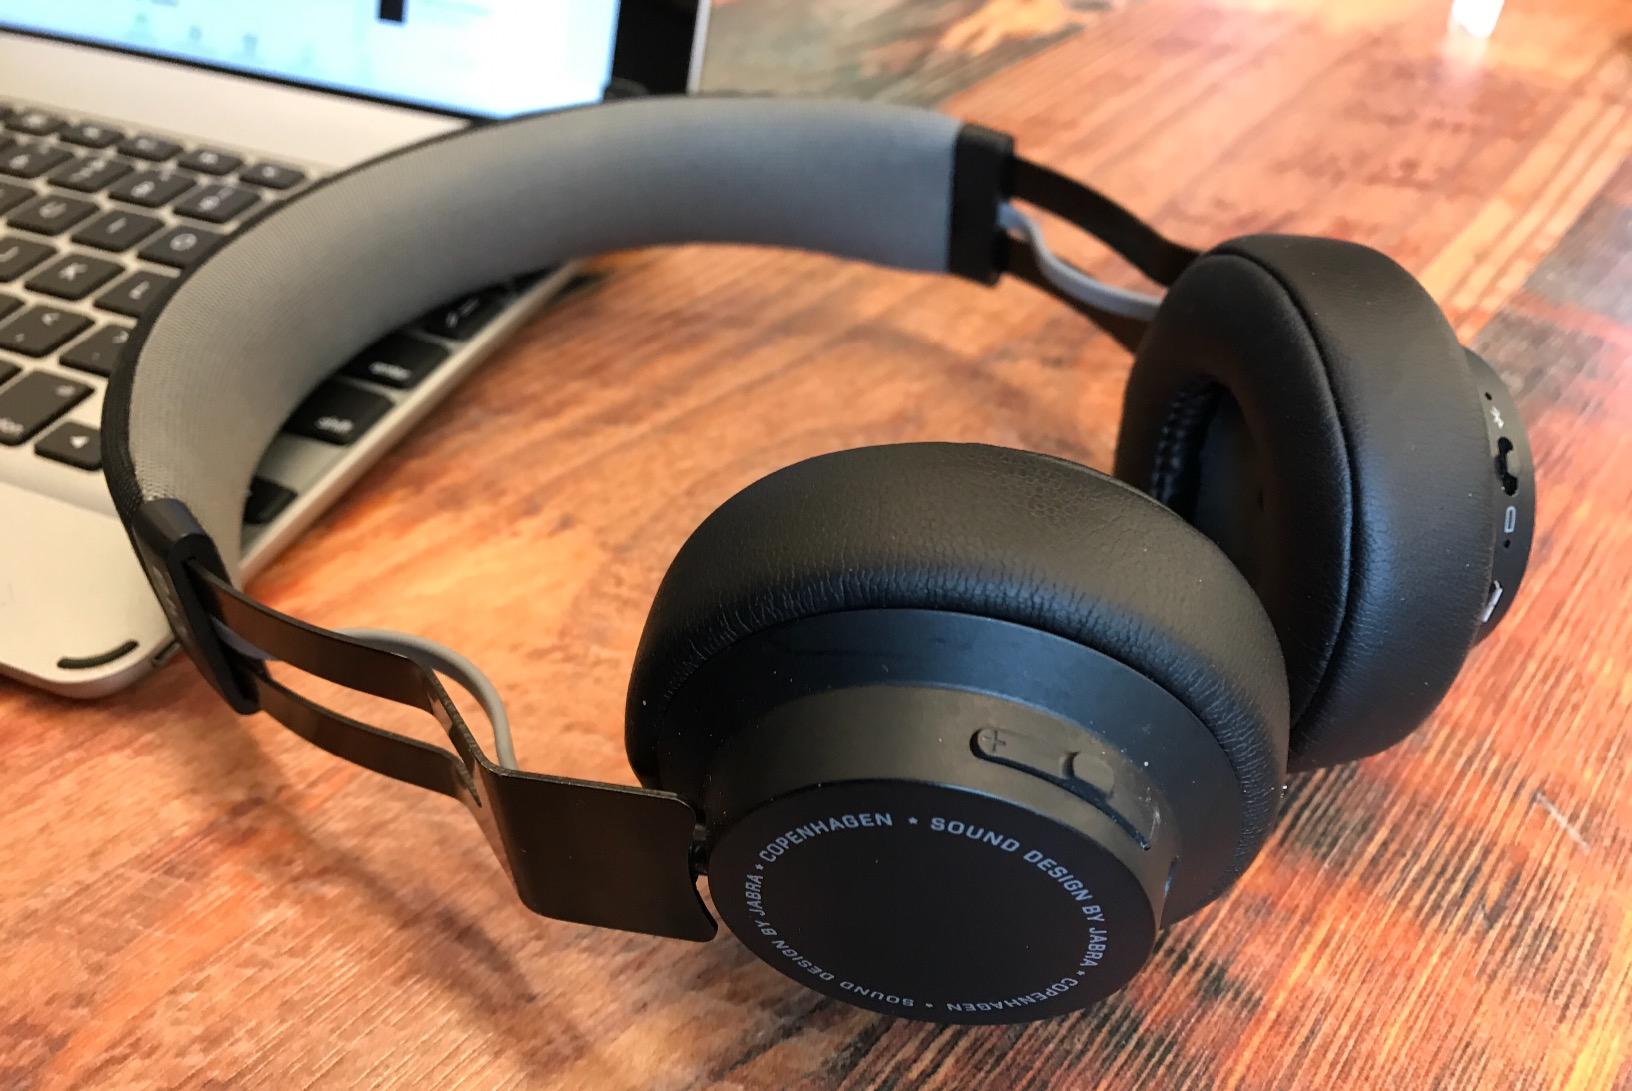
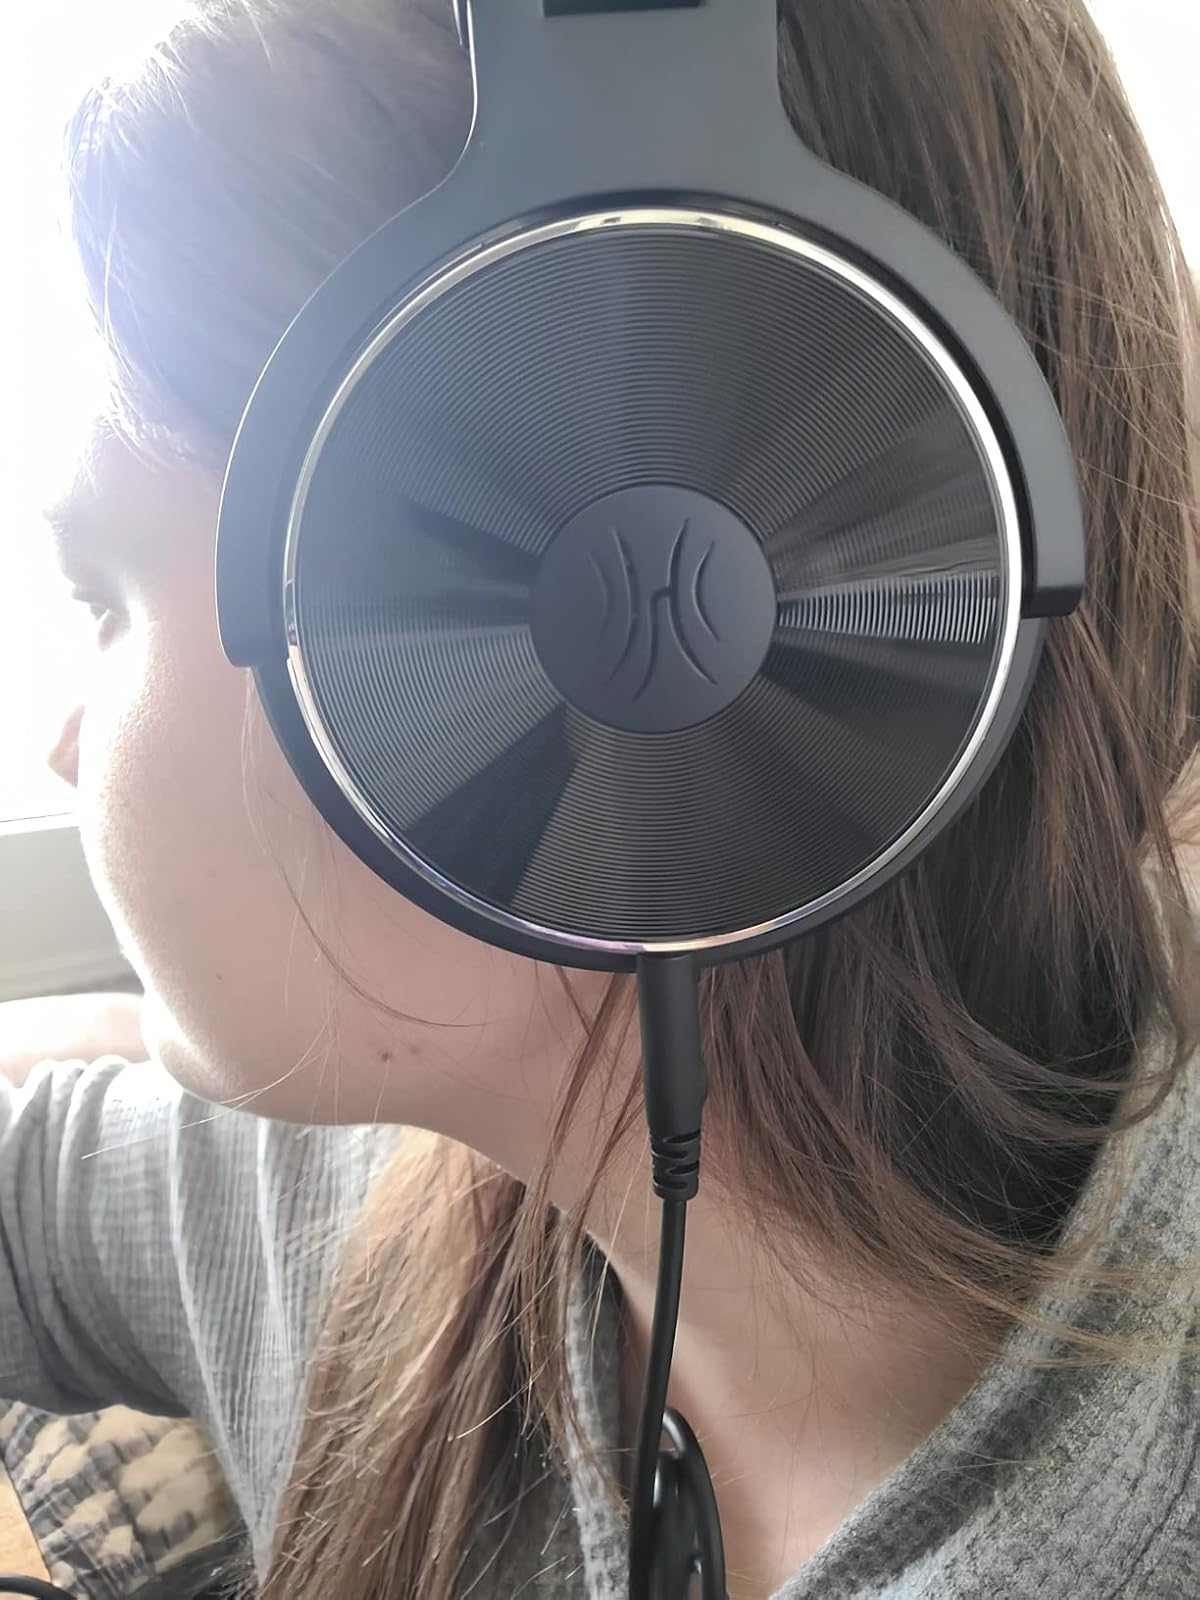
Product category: headphones
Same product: no